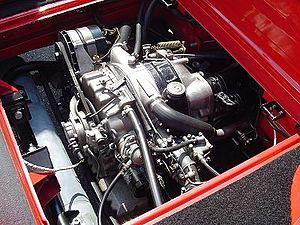
Le moteur Wankel est un moteur à piston rotatif fonctionnant selon le cycle de Beau de Rochas, dans lequel un piston « triangulaire » convertit l'énergie issue de la combustion du carburant en une énergie mécanique de rotation transmise à l'arbre moteur via un maneton. Le moteur Wankel est couramment et improprement désigné comme « moteur rotatif ». Le terme « moteur à piston rotatif » est plus approprié car, historiquement, les « moteurs rotatifs » sont des moteurs à bloc culasse tournante, fréquents au début de l'aviation.